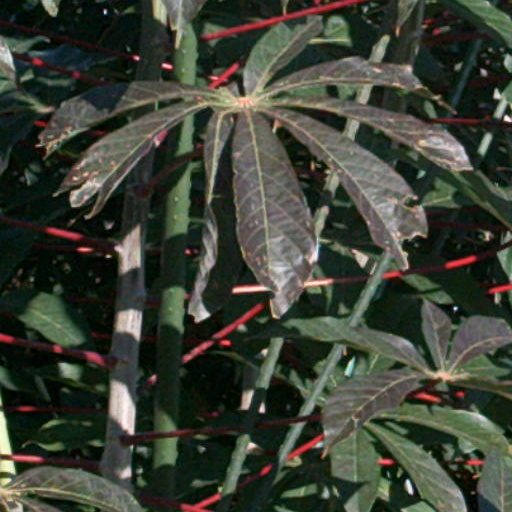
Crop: cassava